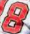
Number: 8